Tom Pierson

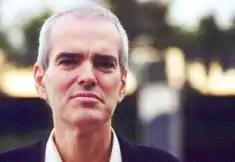
Tom Pierson

Thomas Pierson (born March 11, 1948 Ashland, Wisconsin) is an American composer, conductor and film director.